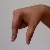
The image shows a hand gesture representing the letter 'Q' in Indian Sign Language.